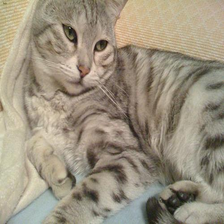
Species: cat
Breed: Egyptian Mau